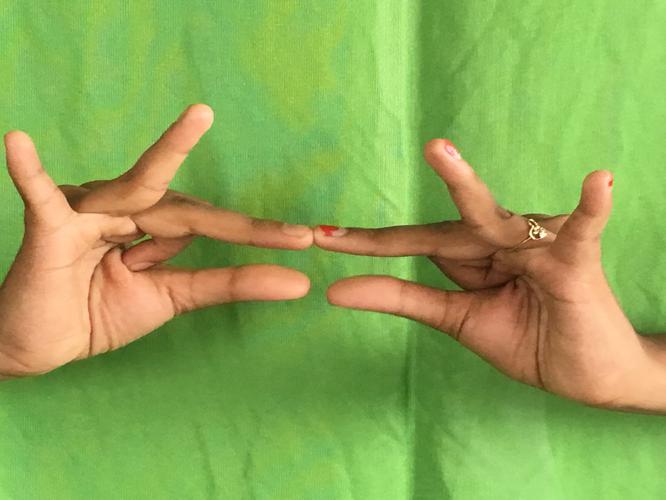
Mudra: Sakata
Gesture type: double_hand